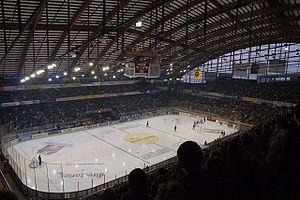
Une patinoire est une surface d'eau gelée, ou couverte d'un matériau synthétique sur laquelle on peut faire du patinage, du bandy, du hockey sur glace, du patinage artistique, du patinage de vitesse ou encore du freestyle sur glace.
Le hockey sur glace est un sport majeur en Suisse.
La PostFinance Arena est une salle omnisports située à Berne, la capitale de la Suisse. Elle est principalement utilisée pour le hockey sur glace et est la résidence du CP Berne, club de LNA. L'édifice est achevé en 1967 et rénové pour les championnats du monde 2009. Depuis 2015, elle peut accueillir 17 031 personnes. Une de ses caractéristiques est son gradin de places debout d'une capacité de 9 778 spectateurs, soit la plus grande du monde. L'aréna est aussi reconnu comme le plus grand stade de hockey en Suisse et le troisième plus grand d'Europe. Il peut aussi accueillir 5 635 spectateurs en places assises, 1 238 en VIP, 288 dans les loges et 92 pour la presse.